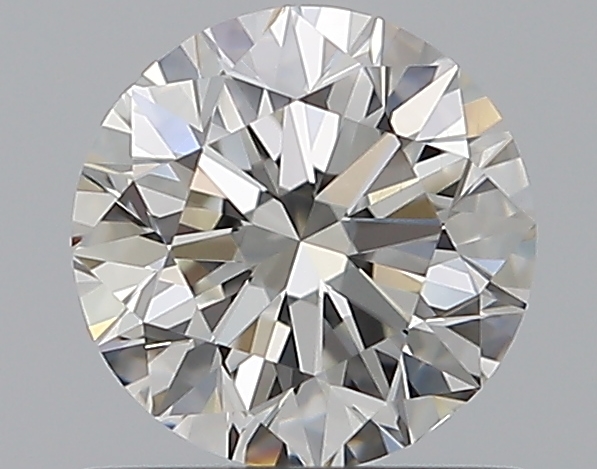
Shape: round
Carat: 0.7
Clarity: SI1
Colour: H
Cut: VG
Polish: EX
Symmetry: VG
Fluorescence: F
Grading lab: GIA
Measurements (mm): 5.54 x 5.61 x 3.55